Karen Shakhnazarov

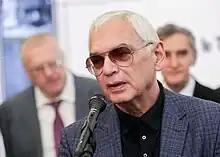
Shakhnazarov in 2019

Karen Georgievich Shakhnazarov (born 8 July 1952) is a Soviet and Russian filmmaker, producer, and screenwriter. He became the director general of Mosfilm in 1998.